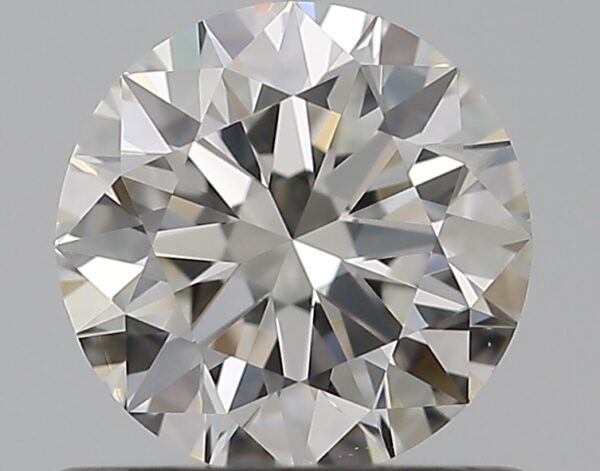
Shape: round
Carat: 0.59
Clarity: VS2
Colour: G
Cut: EX
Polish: EX
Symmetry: EX
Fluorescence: N
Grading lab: GIA
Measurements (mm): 5.36 x 5.4 x 3.33